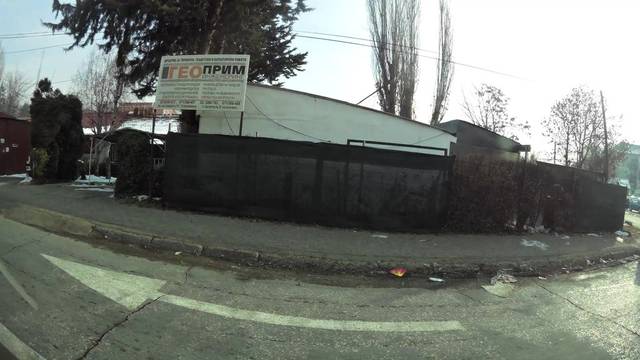
Region: Serbia
Coordinates: 42.011, 21.429